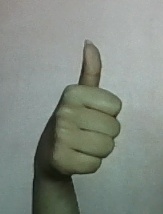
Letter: aleff